Bernhard III, Margrave of Baden-Baden

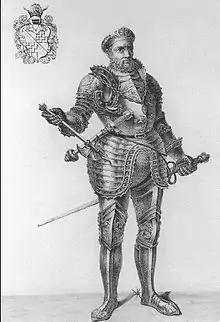
Margrave Bernhard III of Baden-Baden

Bernhard III, Margrave of Baden-Baden (7 October 1474 – 29 June 1536) inherited in 1515 part of his father's margraviate of Baden. He ruled his part from 1515 until 1536.